Glyptotheque (Zagreb)

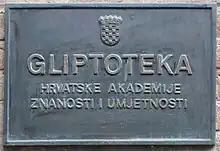
The museum plaque

Glyptotheque of the Croatian Academy of Sciences and Arts is an art gallery in the center of Zagreb, Croatia. It is located on Medvedgradska Street near Tkalčićeva Street within the Gornji Grad - Medveščak administrative district.